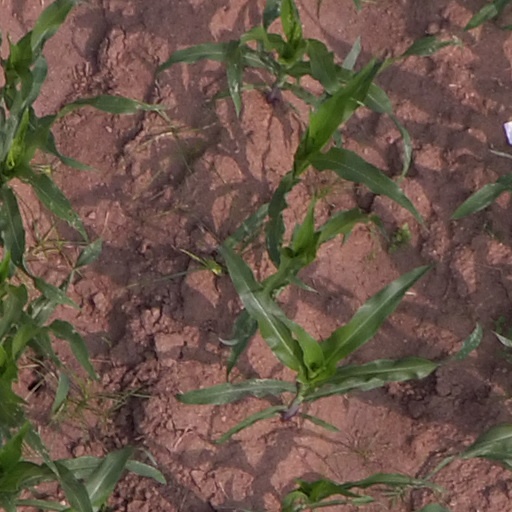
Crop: maize; corn